Parallel play

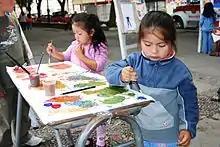
These two girls painting show parallel play because they are not paying attention to each other despite engaging in the same activity.

Parallel play is a form of play in which people play adjacent to each other, but do not try to influence one another's behavior. It typically begins around 24–30 months, and tapers off within childhood. It is one of Parten's stages of play, following onlooker play and preceding associative play.